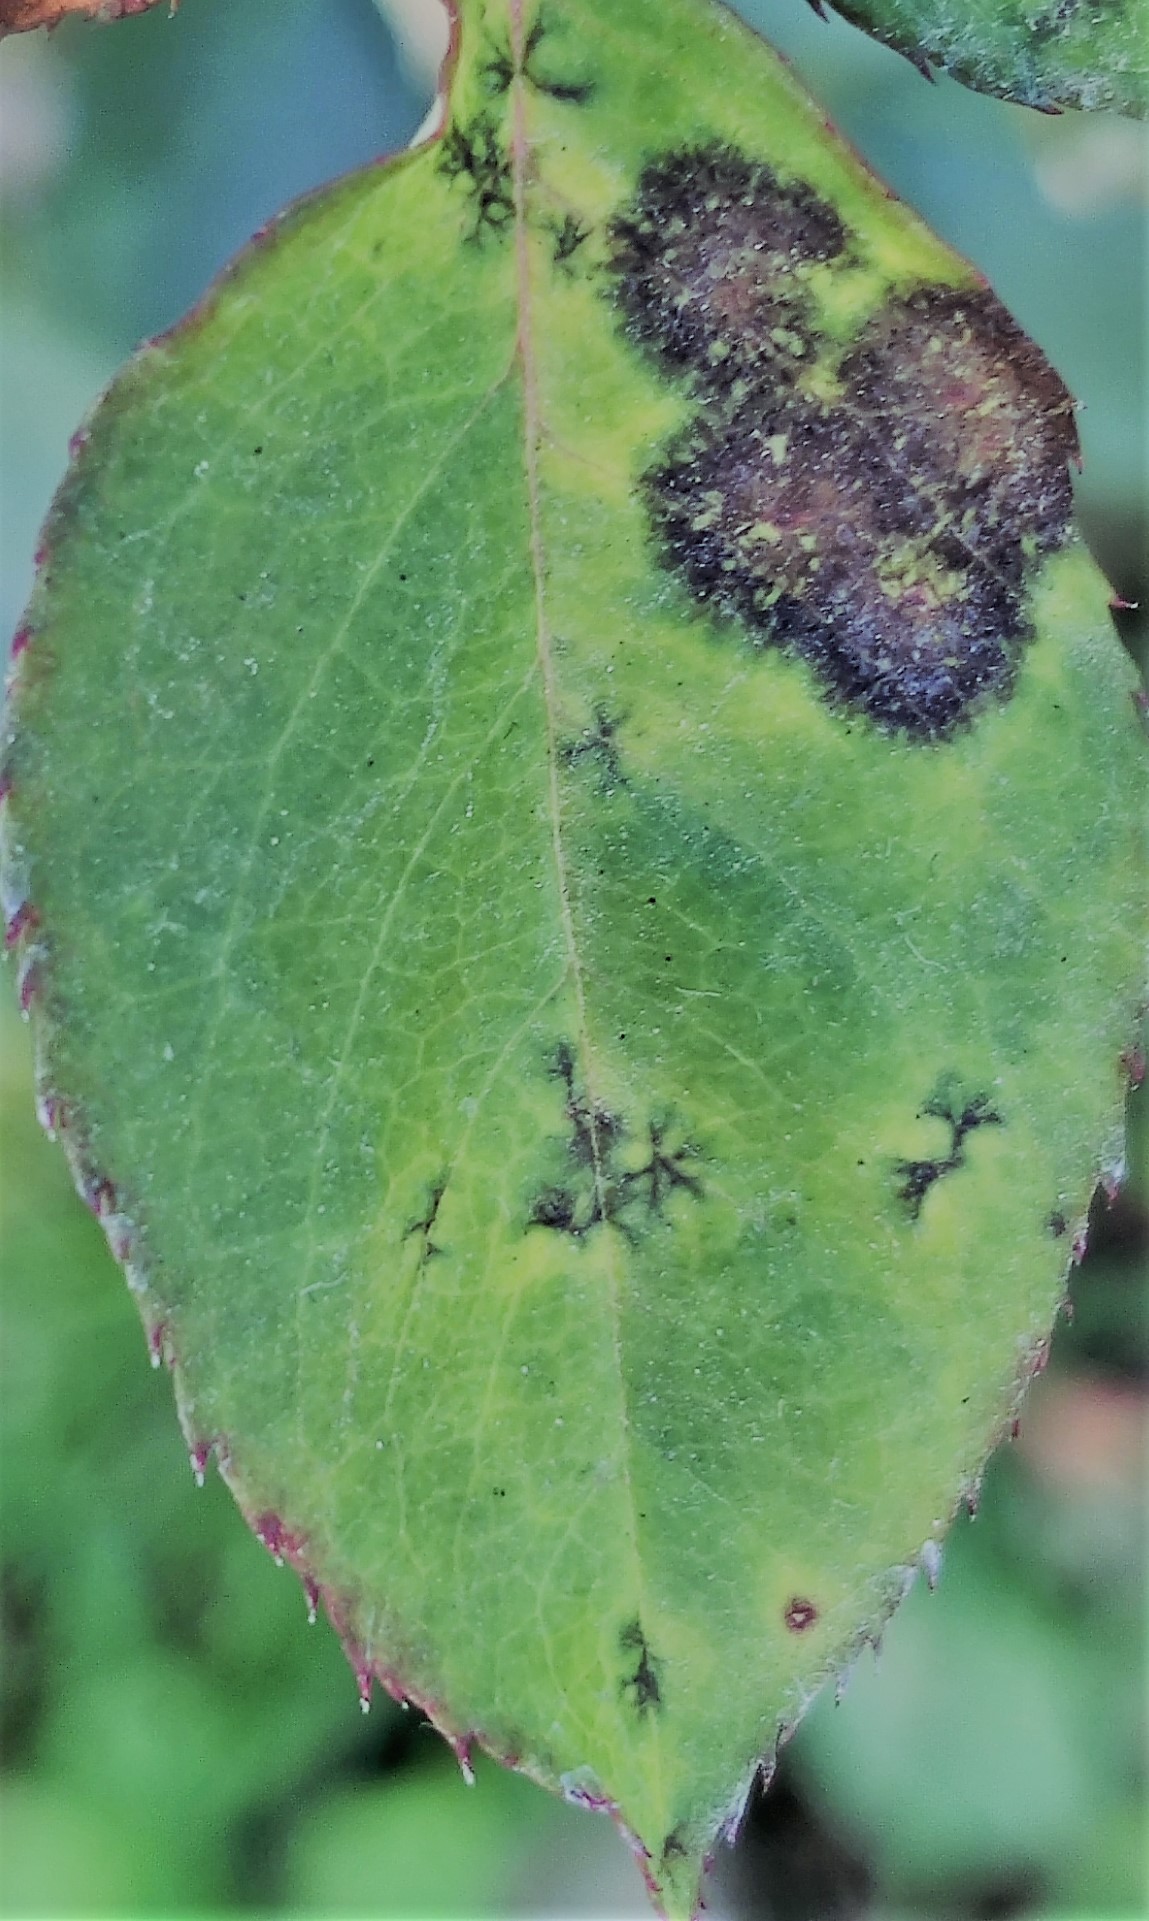
Label: Black Spot